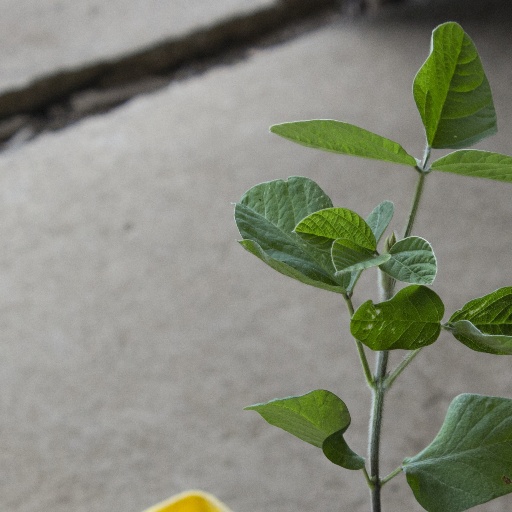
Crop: soybean